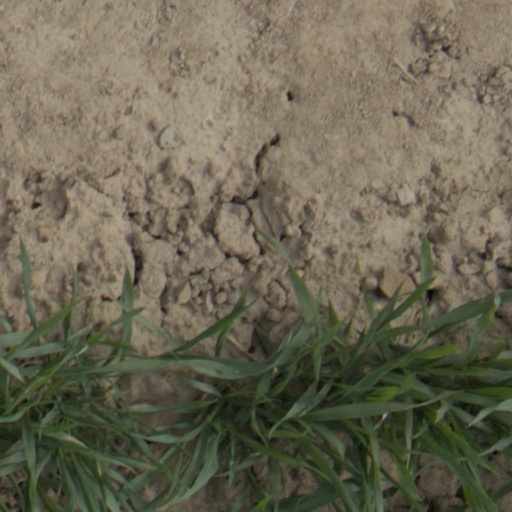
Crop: wheat